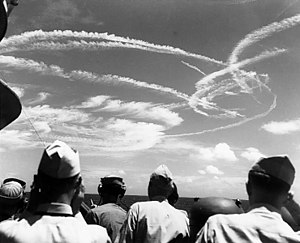
Dogfight / Historie / 2. verdenskrig / Udviklingen af jagerfly
Kondensstriber fra jagerfly under slaget i det Filippinske hav.
En dogfight eller dog fight er en luftkamp på tæt hold mellem jagerfly. Den første dogfight skete allerede før 1. verdenskrig, under den Mexicanske revolution, kort efter at flyvemaskinen var blevet opfundet. Det har været en del af de fleste krige siden, selv om man efter 2. verdenskrig mente at høje flyvehastigheder og missiler ville overflødiggøre dogfighting.